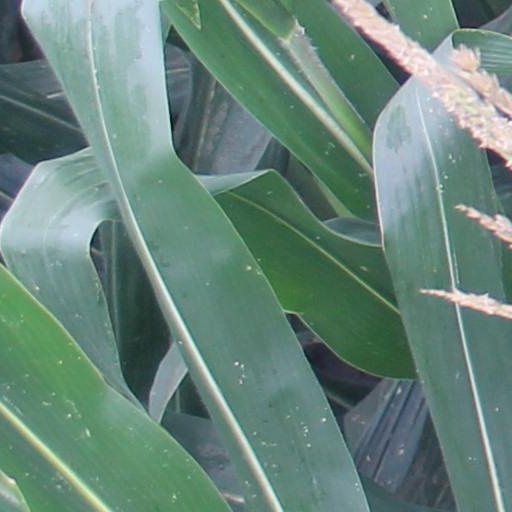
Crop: maize; corn